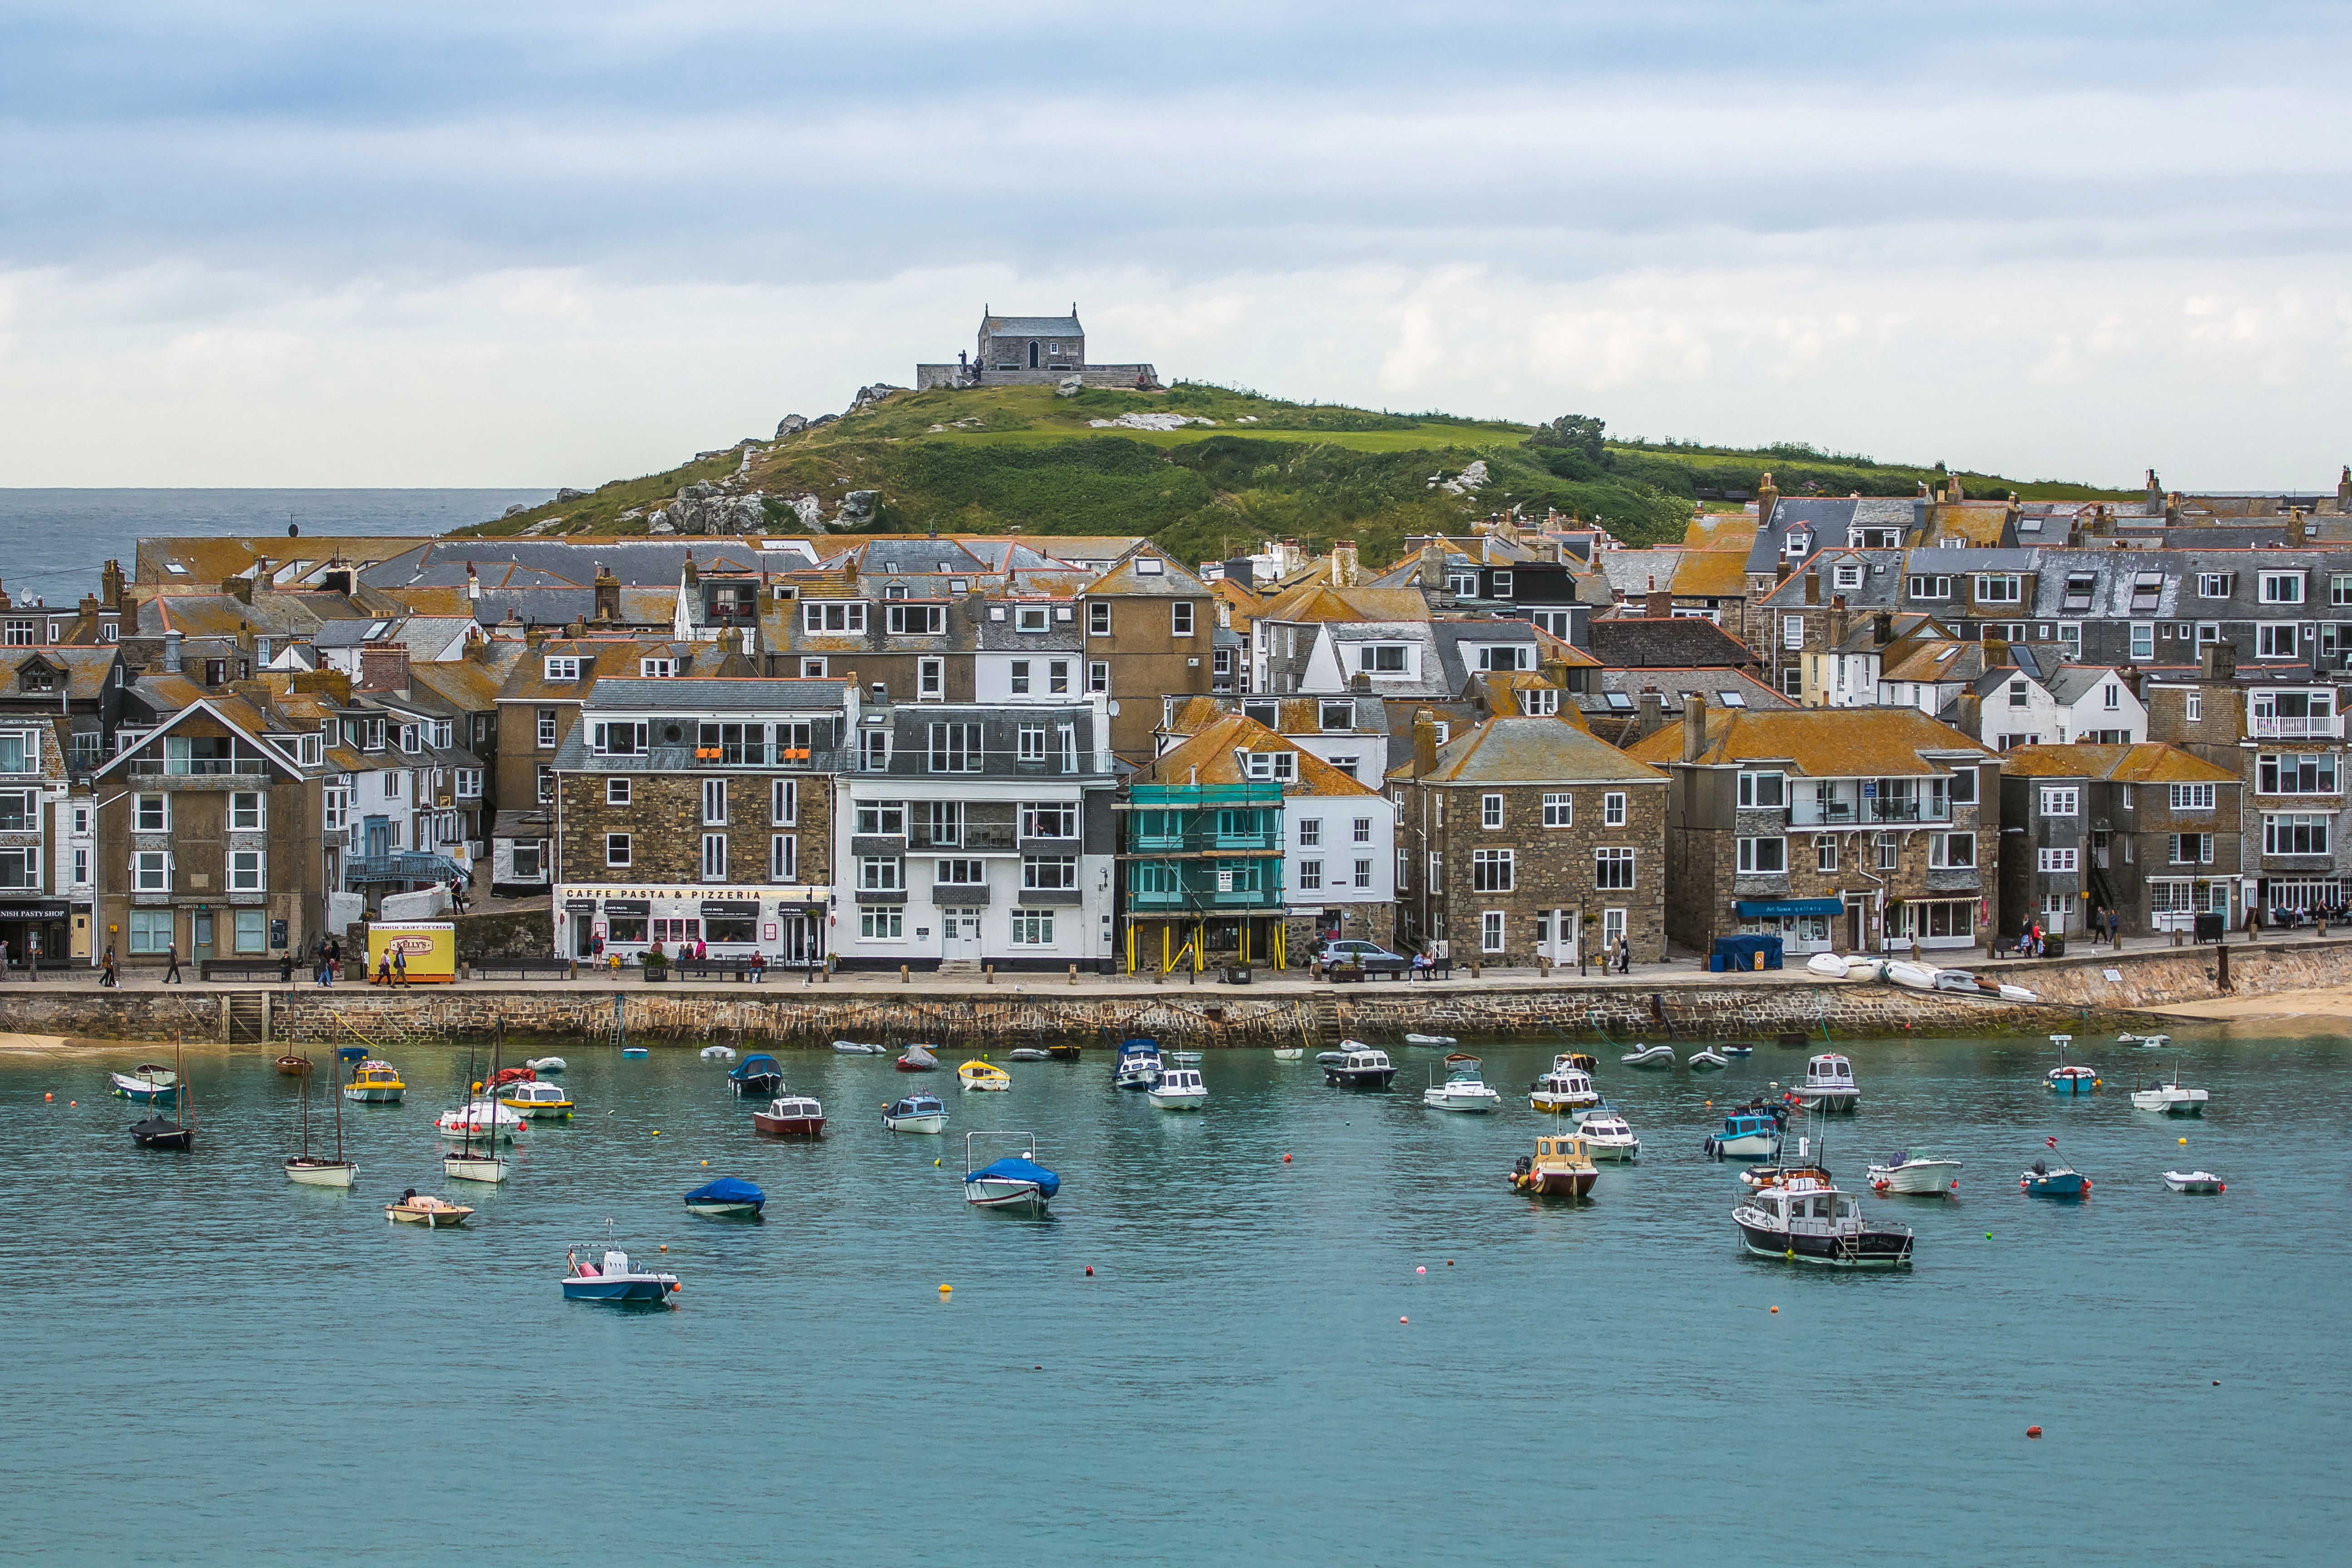
beach, sea, coast, ocean, dock, town, river, cityscape, vacation, vehicle, bay, harbor, marina, port, waterway, body of water, cornwall, st ives